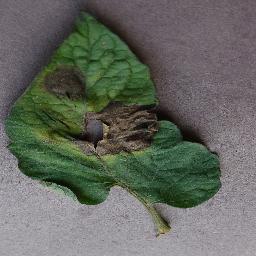
Label: Tomato___Late_blight